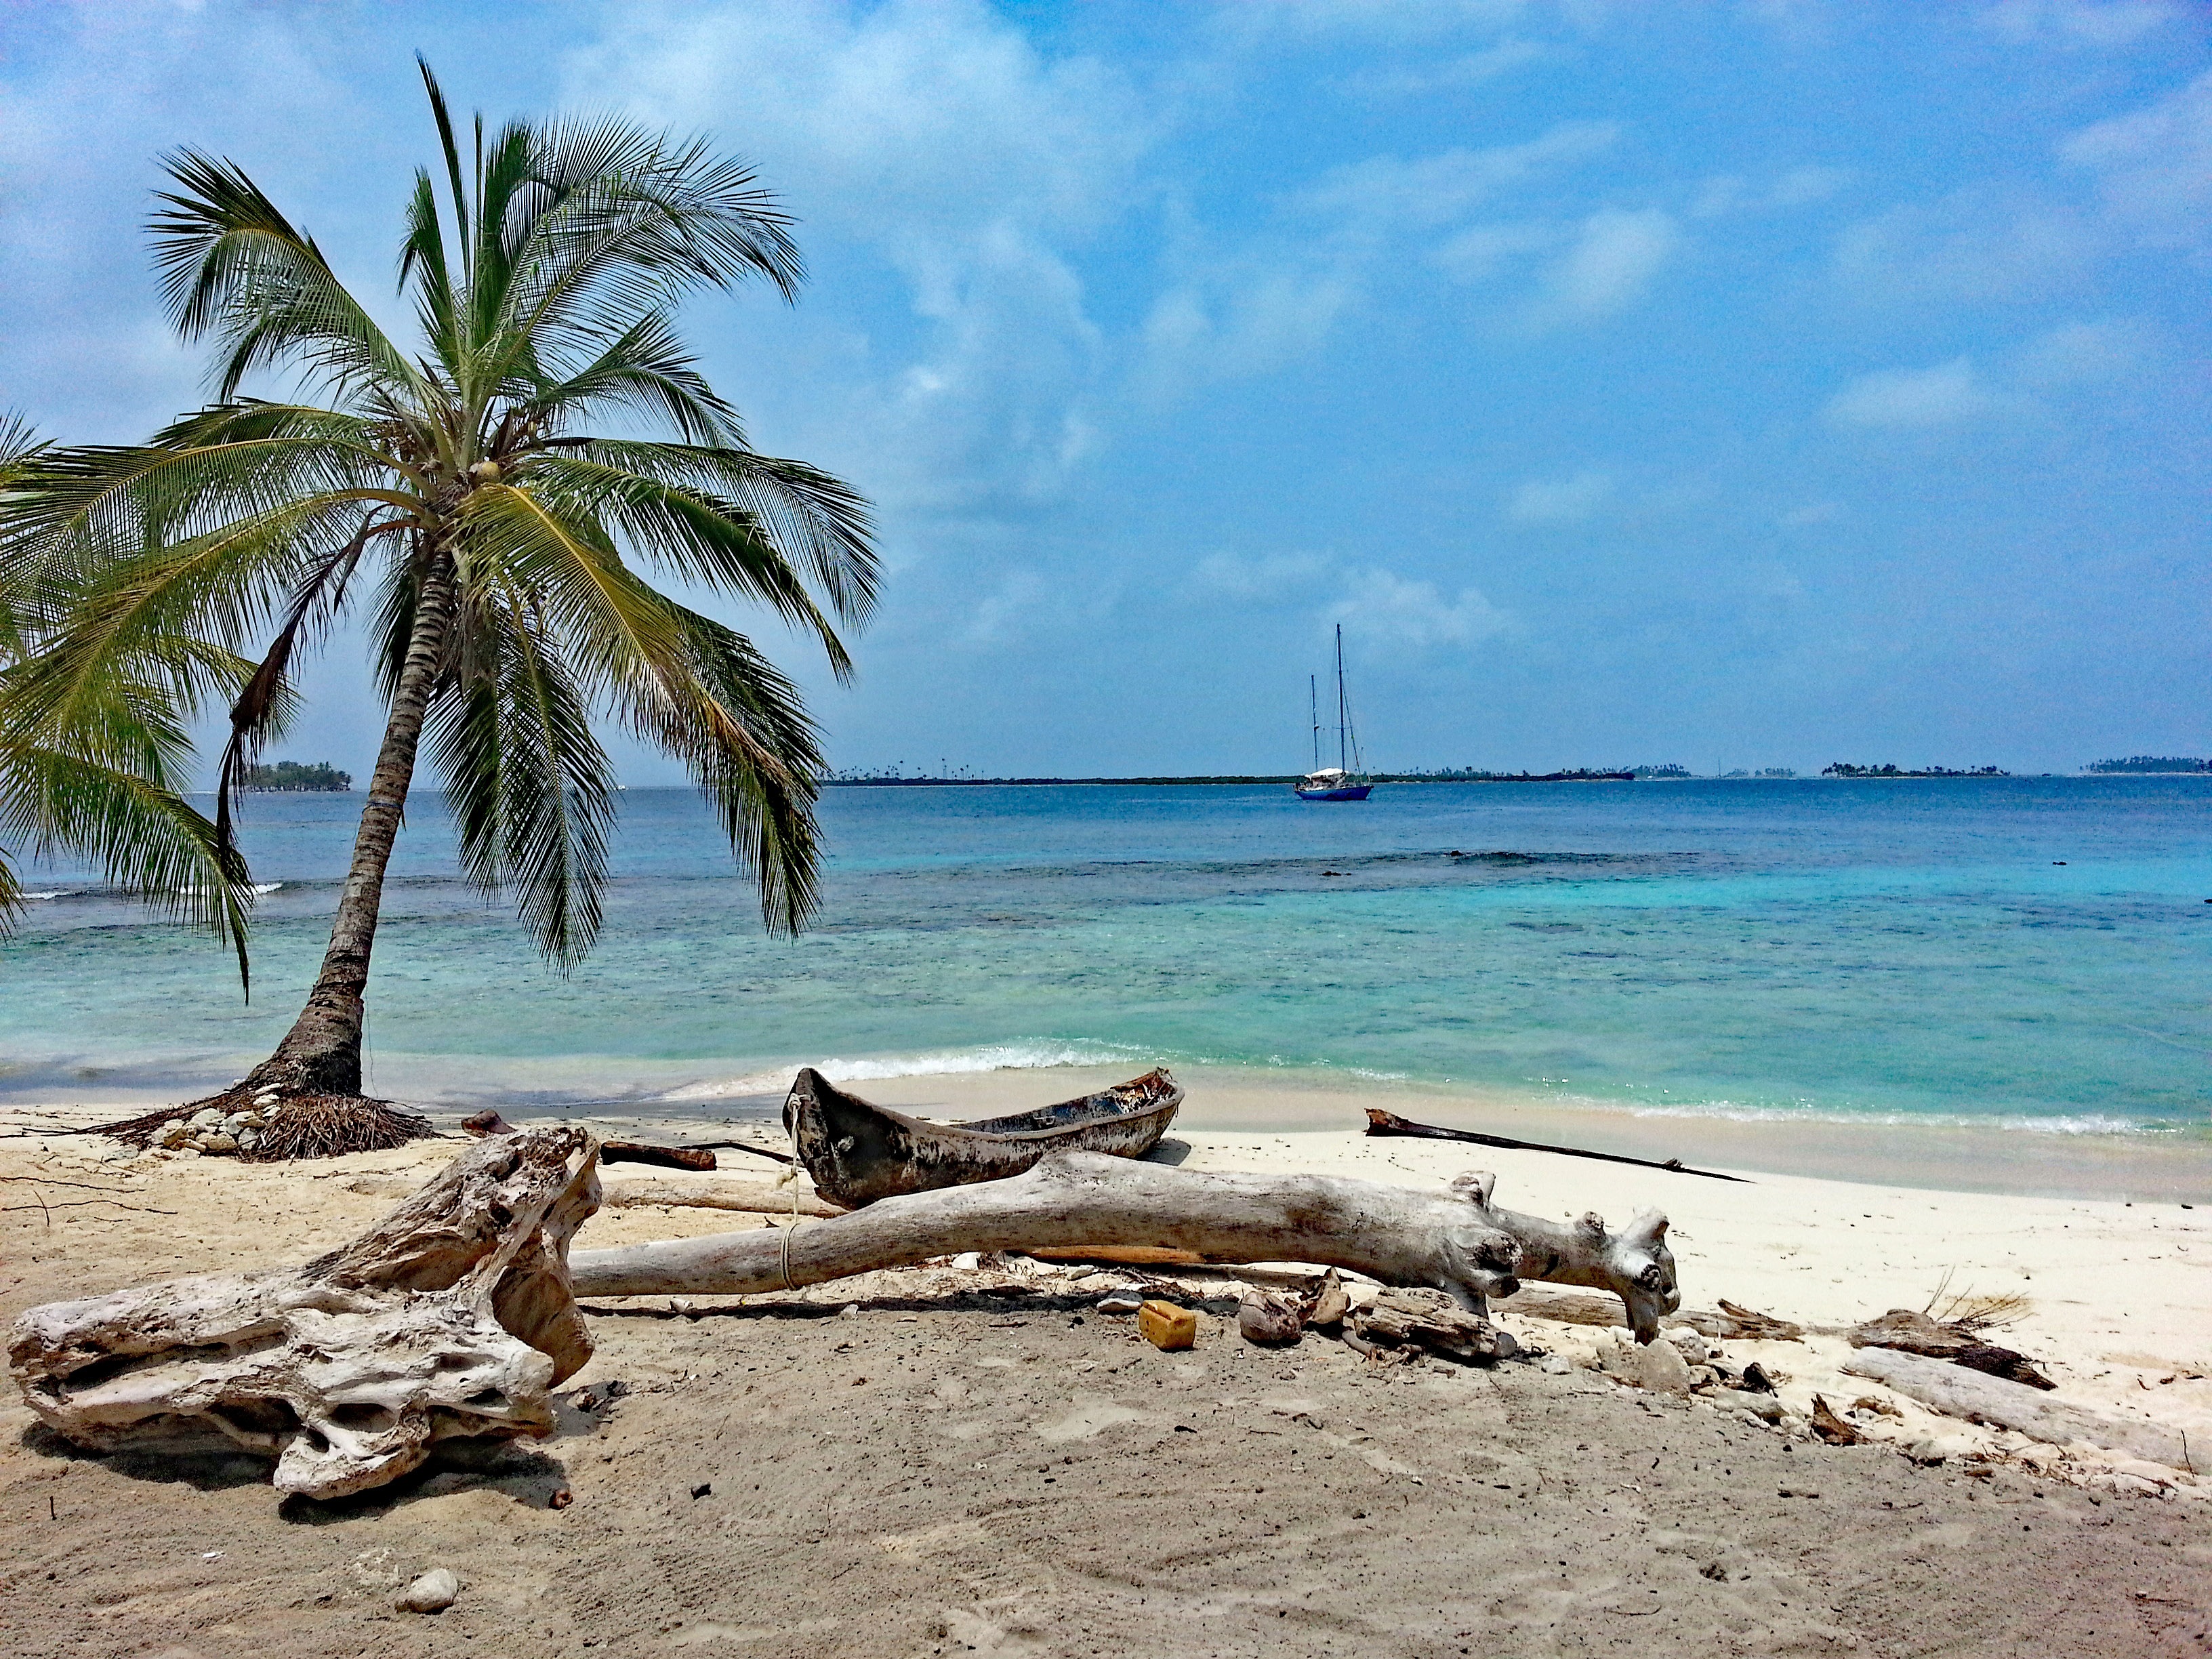
beach, sea, coast, tree, water, sand, ocean, shore, vacation, paradise, bay, island, body of water, caribbean, palm trees, tropics, cape, islet, canoeing, crystal clear, panama, indians, san blas, arecales, palm family, indian landscape, isla diablo, guna yala